Drug Trafficking Safe Harbor Elimination Act

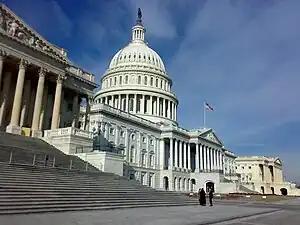
US Congress 02

or conspiring to traffic, is a threat to the United States' security and to the well-being of United States citizens. Data from a survey in 1991 shows that participates, ages 18 to 49, who reported use of illegal drugs such as marijuana or cocaine were much more likely to commit crimes than those who did not use. This study also showed that 26.1% of those interviewed in 1991 and used cannabis, alcohol, and/or cocaine had committed a violent crime during the last year. There is a proven link that shows a strong correlation between illicit drug use and crime. Often these criminal acts are committed to obtain goods or money to support the drug habit. Thus, increasing concern for legislation to continue to look for possible solutions.